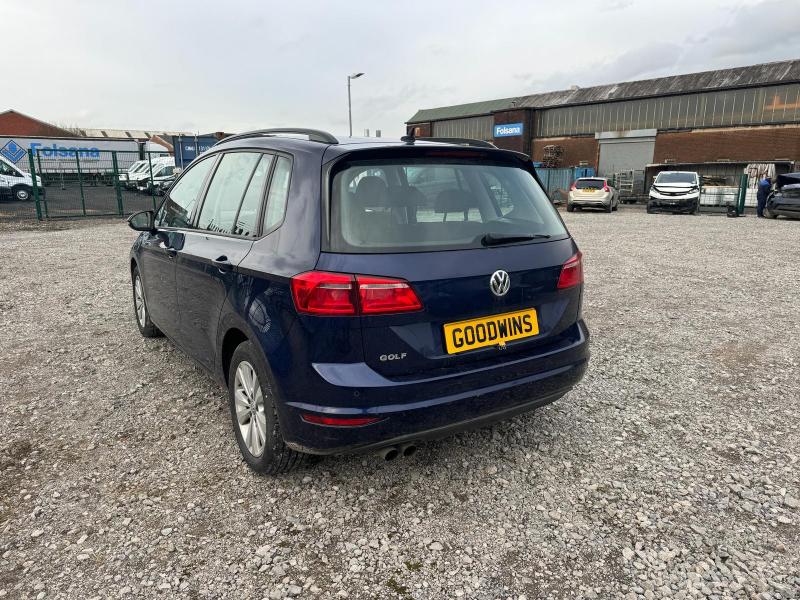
Aucun dommage détecté.
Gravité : aucun